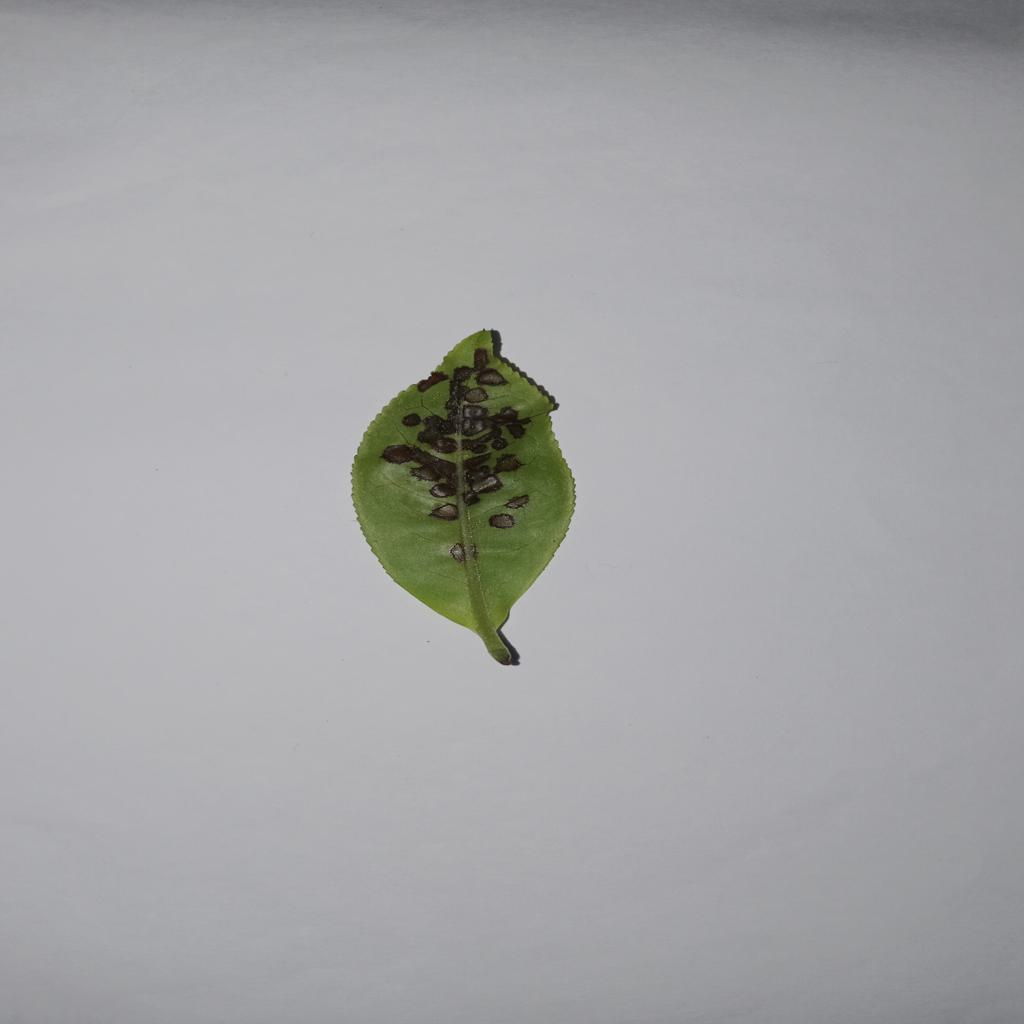
Label: Tea red scab